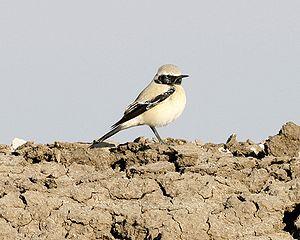
Le Traquet du désert est une espèce d'oiseaux de l'ordre des passereaux, qui était autrefois classée dans la famille des Turdidae, mais qui est maintenant classée parmi les Muscicapidae.